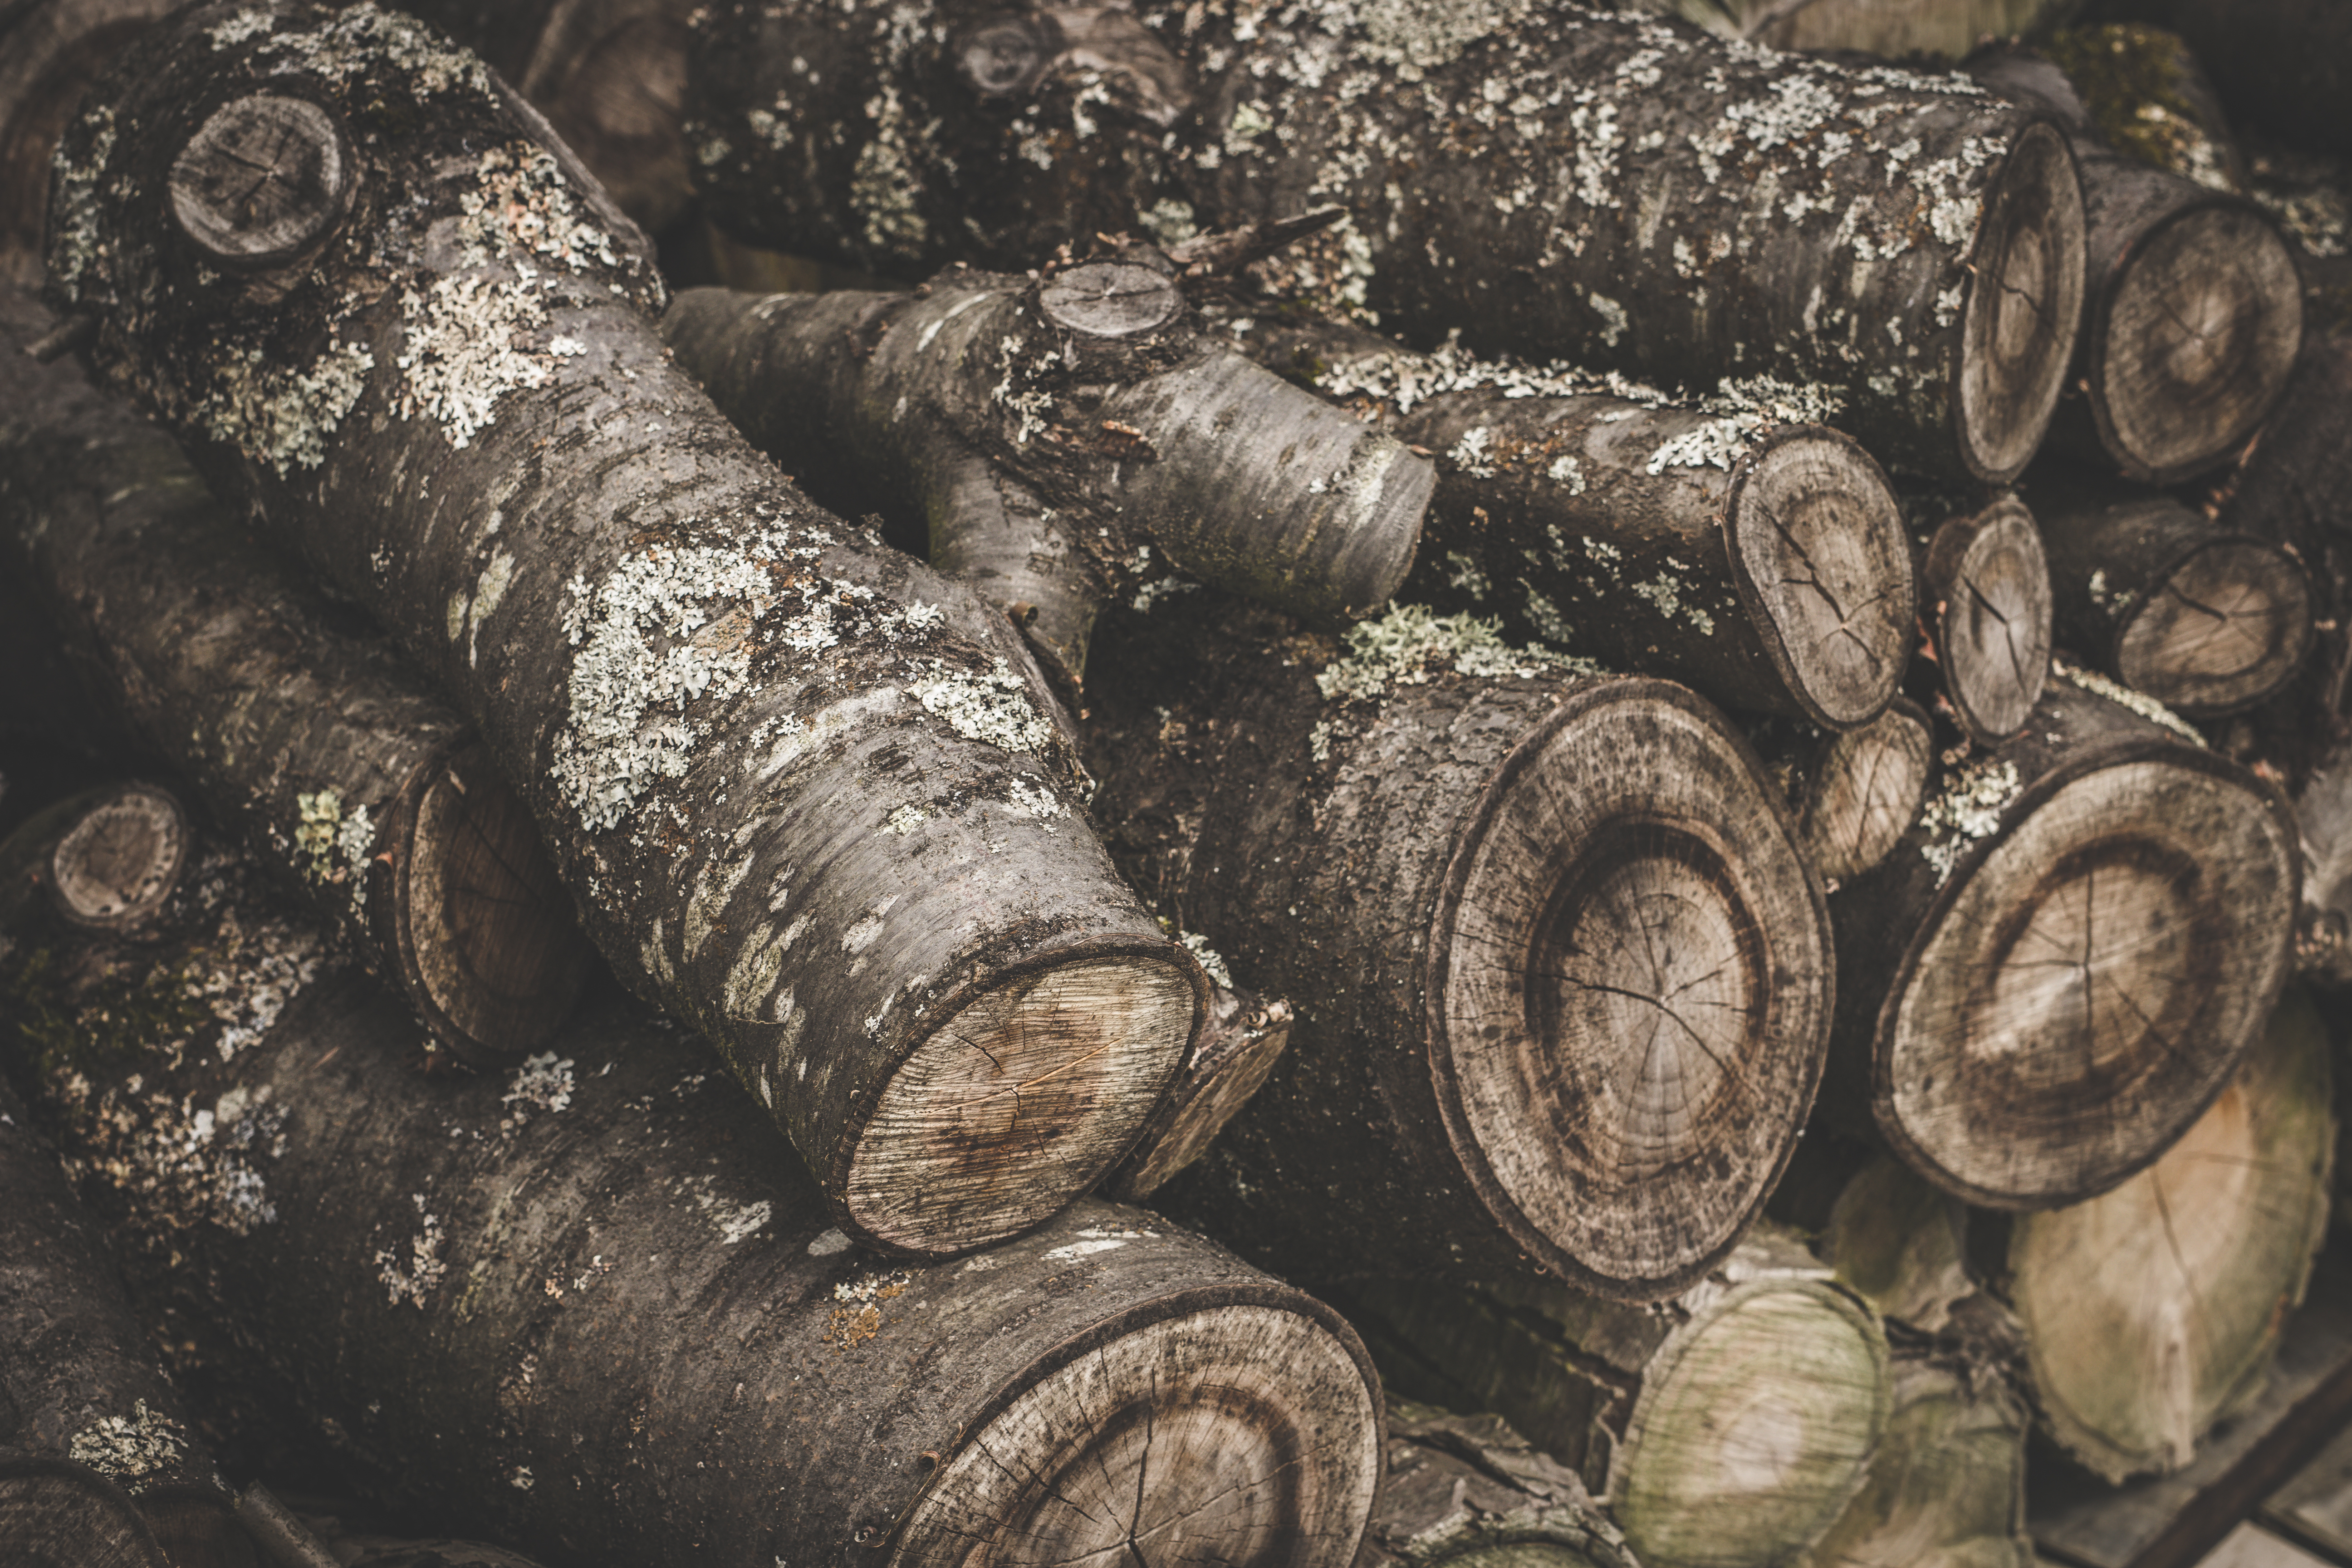
tree, wood, trunk, log, stack, lumber, close up, timber, man made object, ancient history